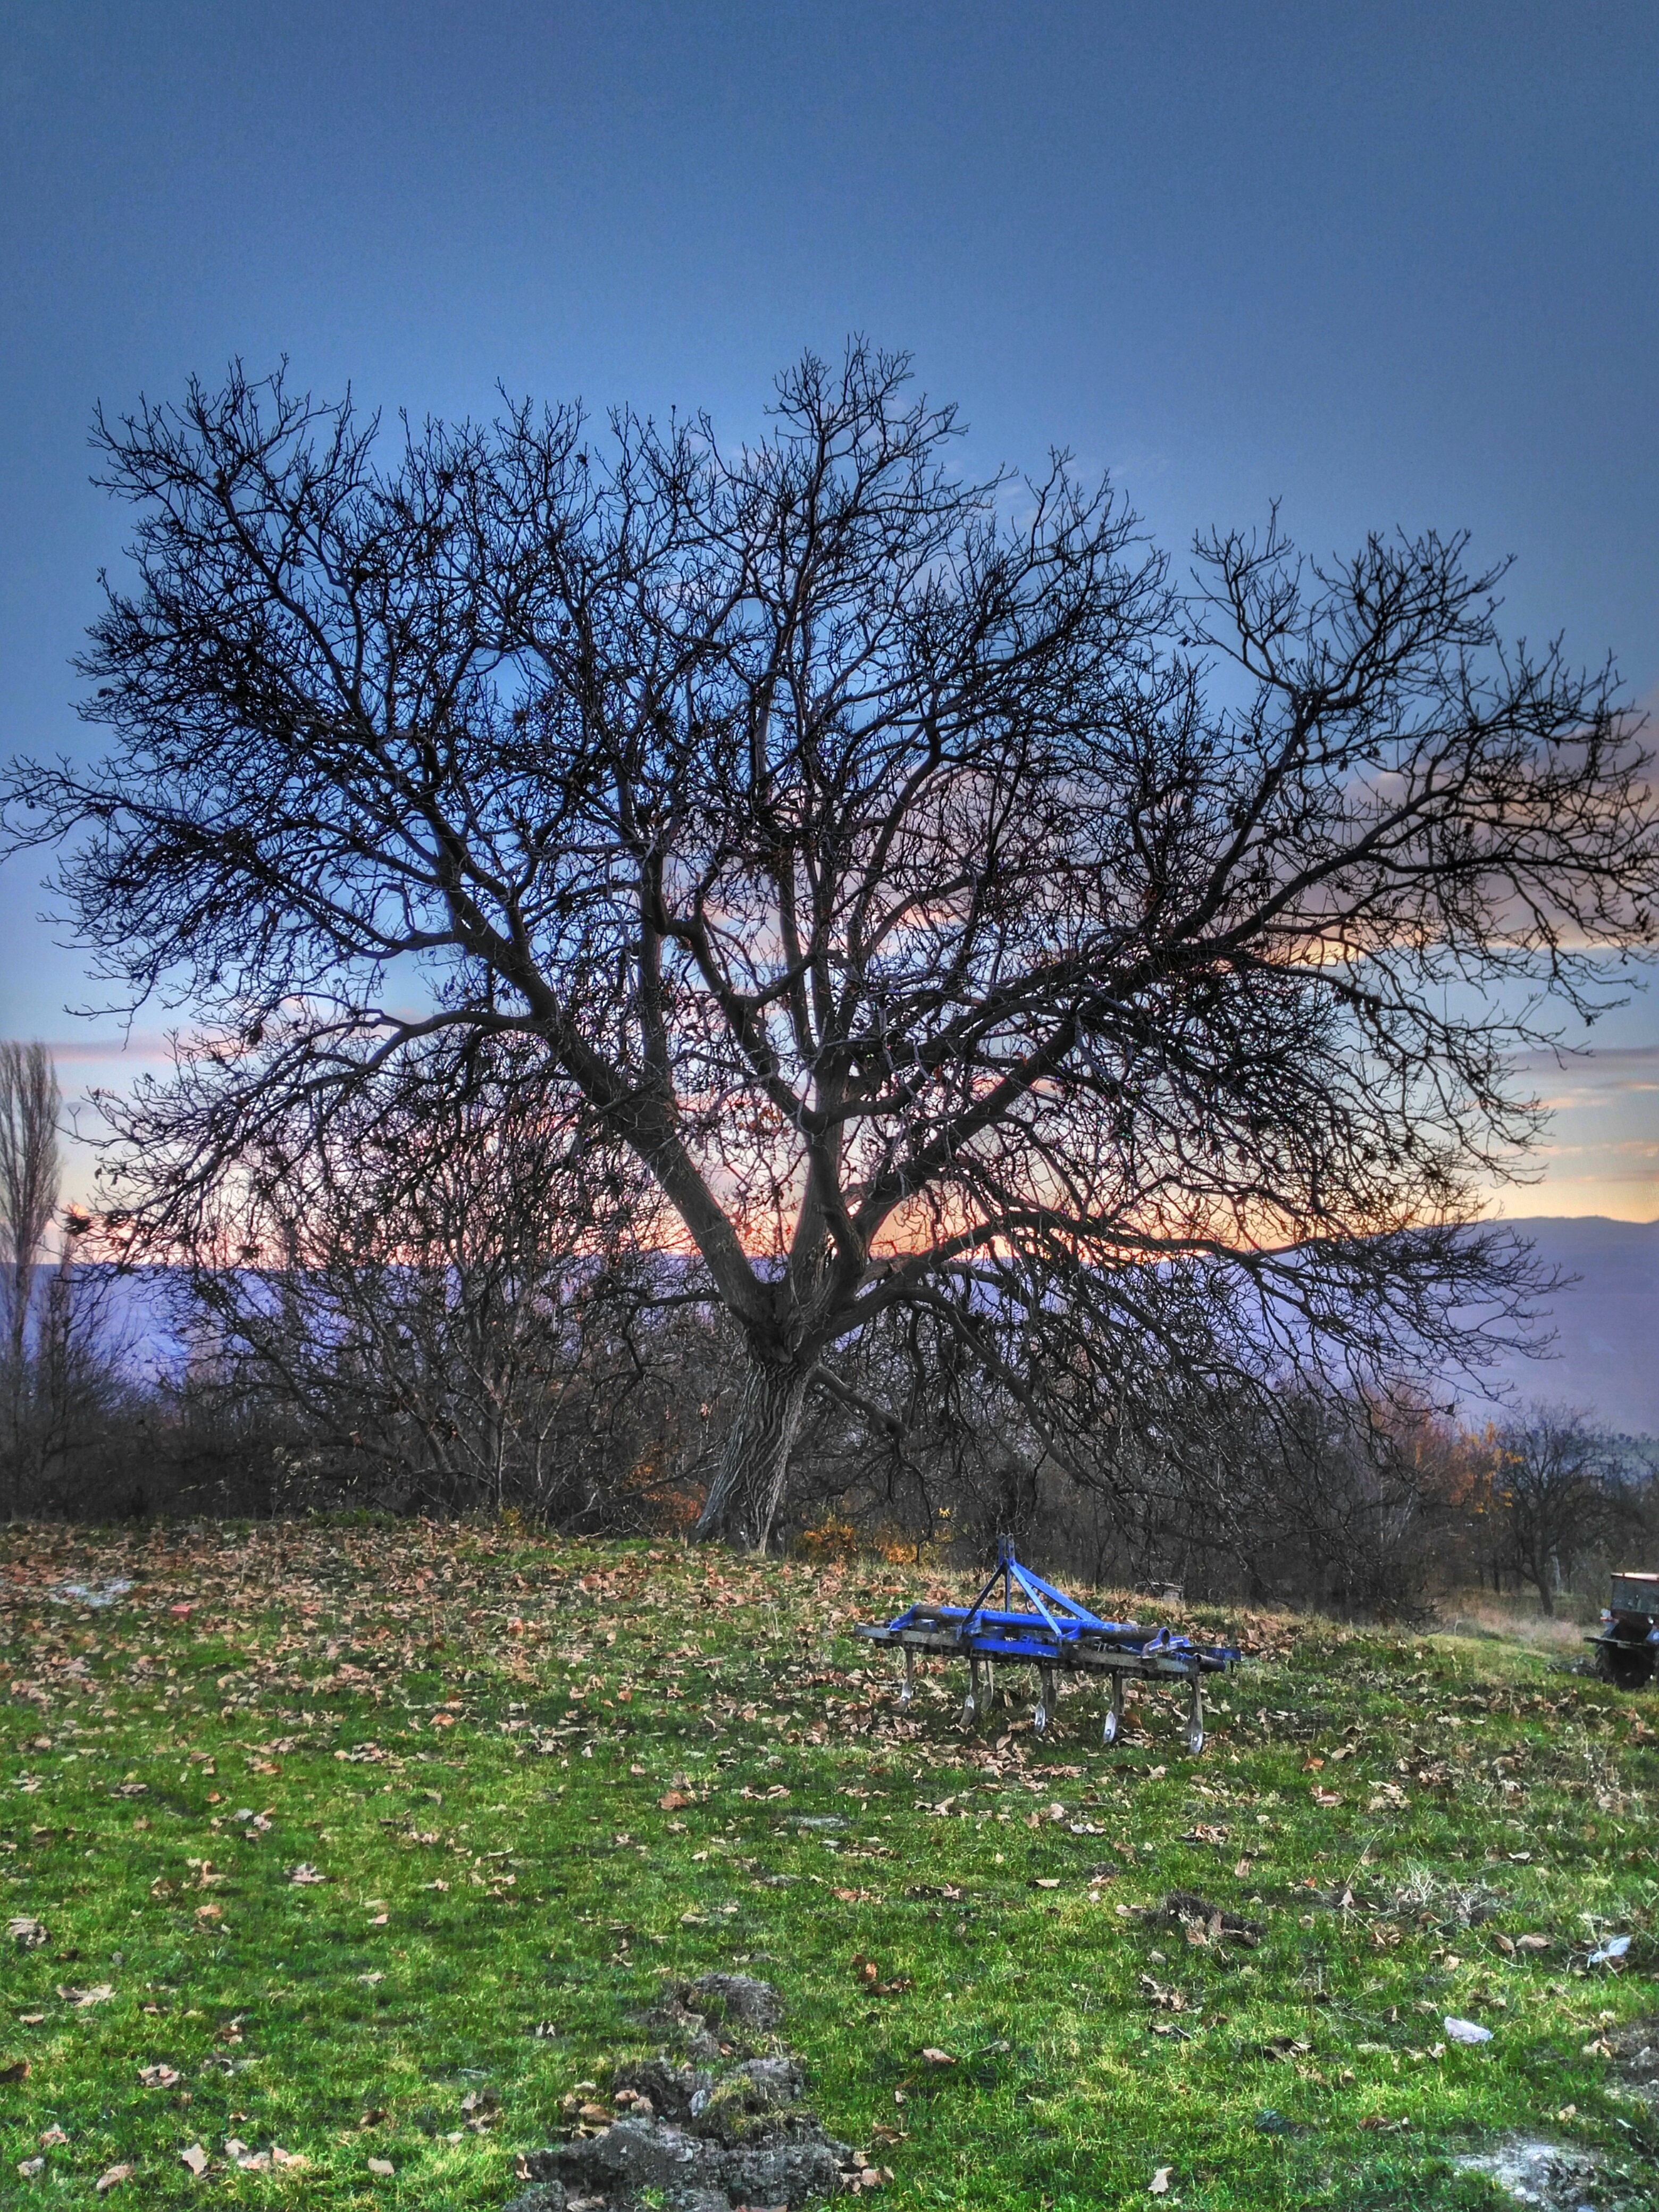
landscape, tree, nature, forest, grass, branch, blossom, plant, sky, sunset, sunlight, morning, leaf, flower, green, autumn, peace, blue, season, fantastic, background, turkey, photoshop, beautiful, day, rural area, natural turkey, in background, open air, green field, woody plant